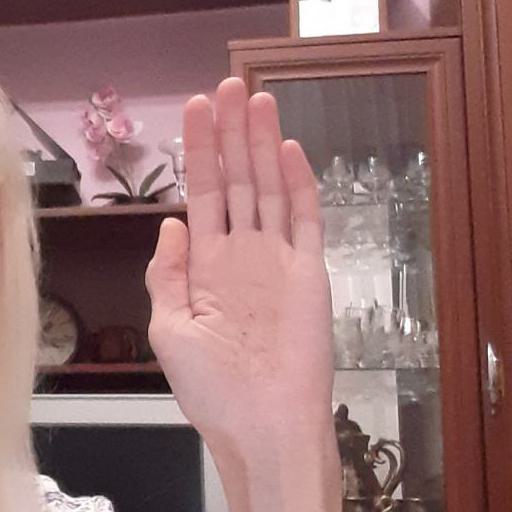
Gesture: stop